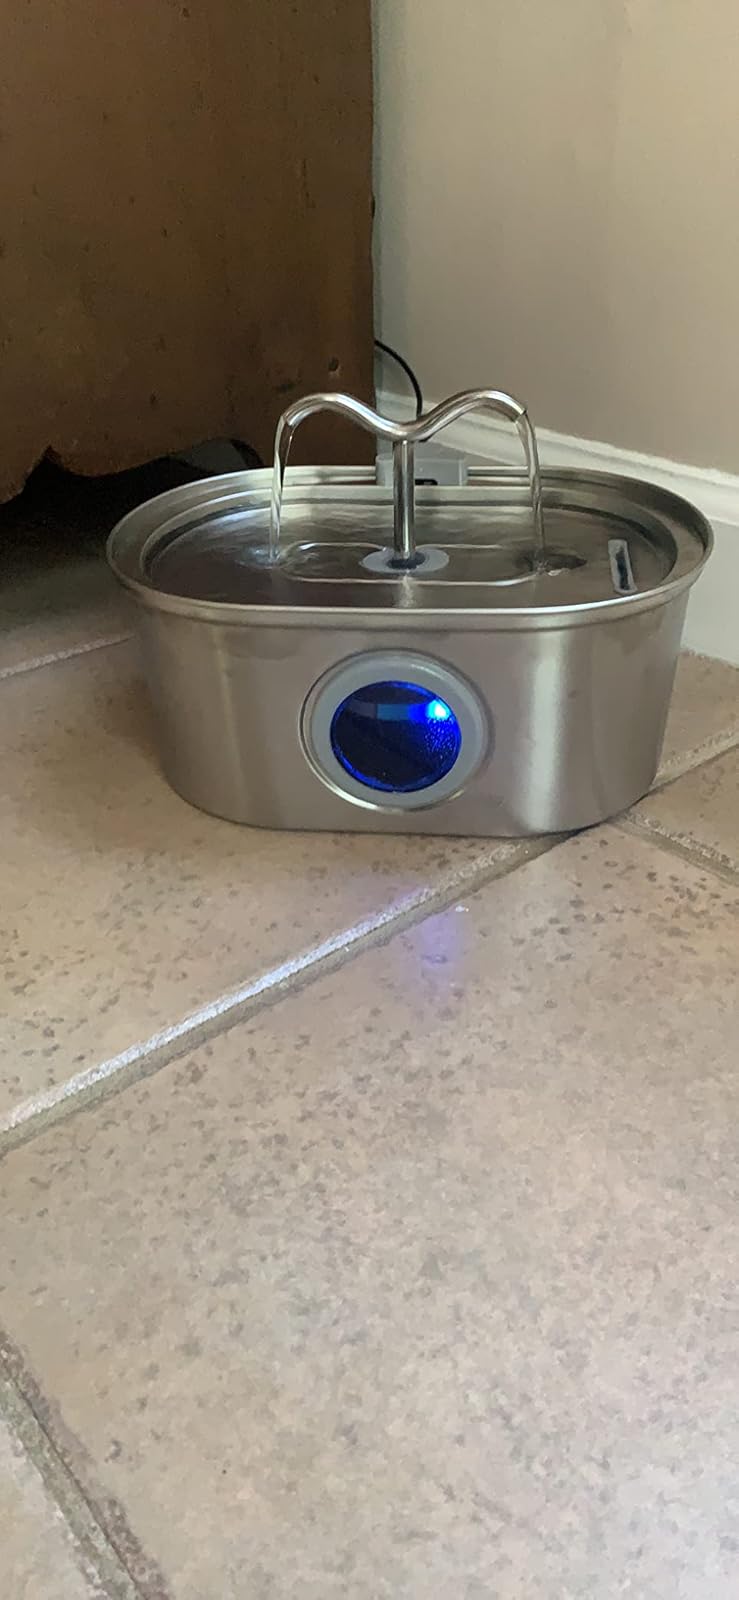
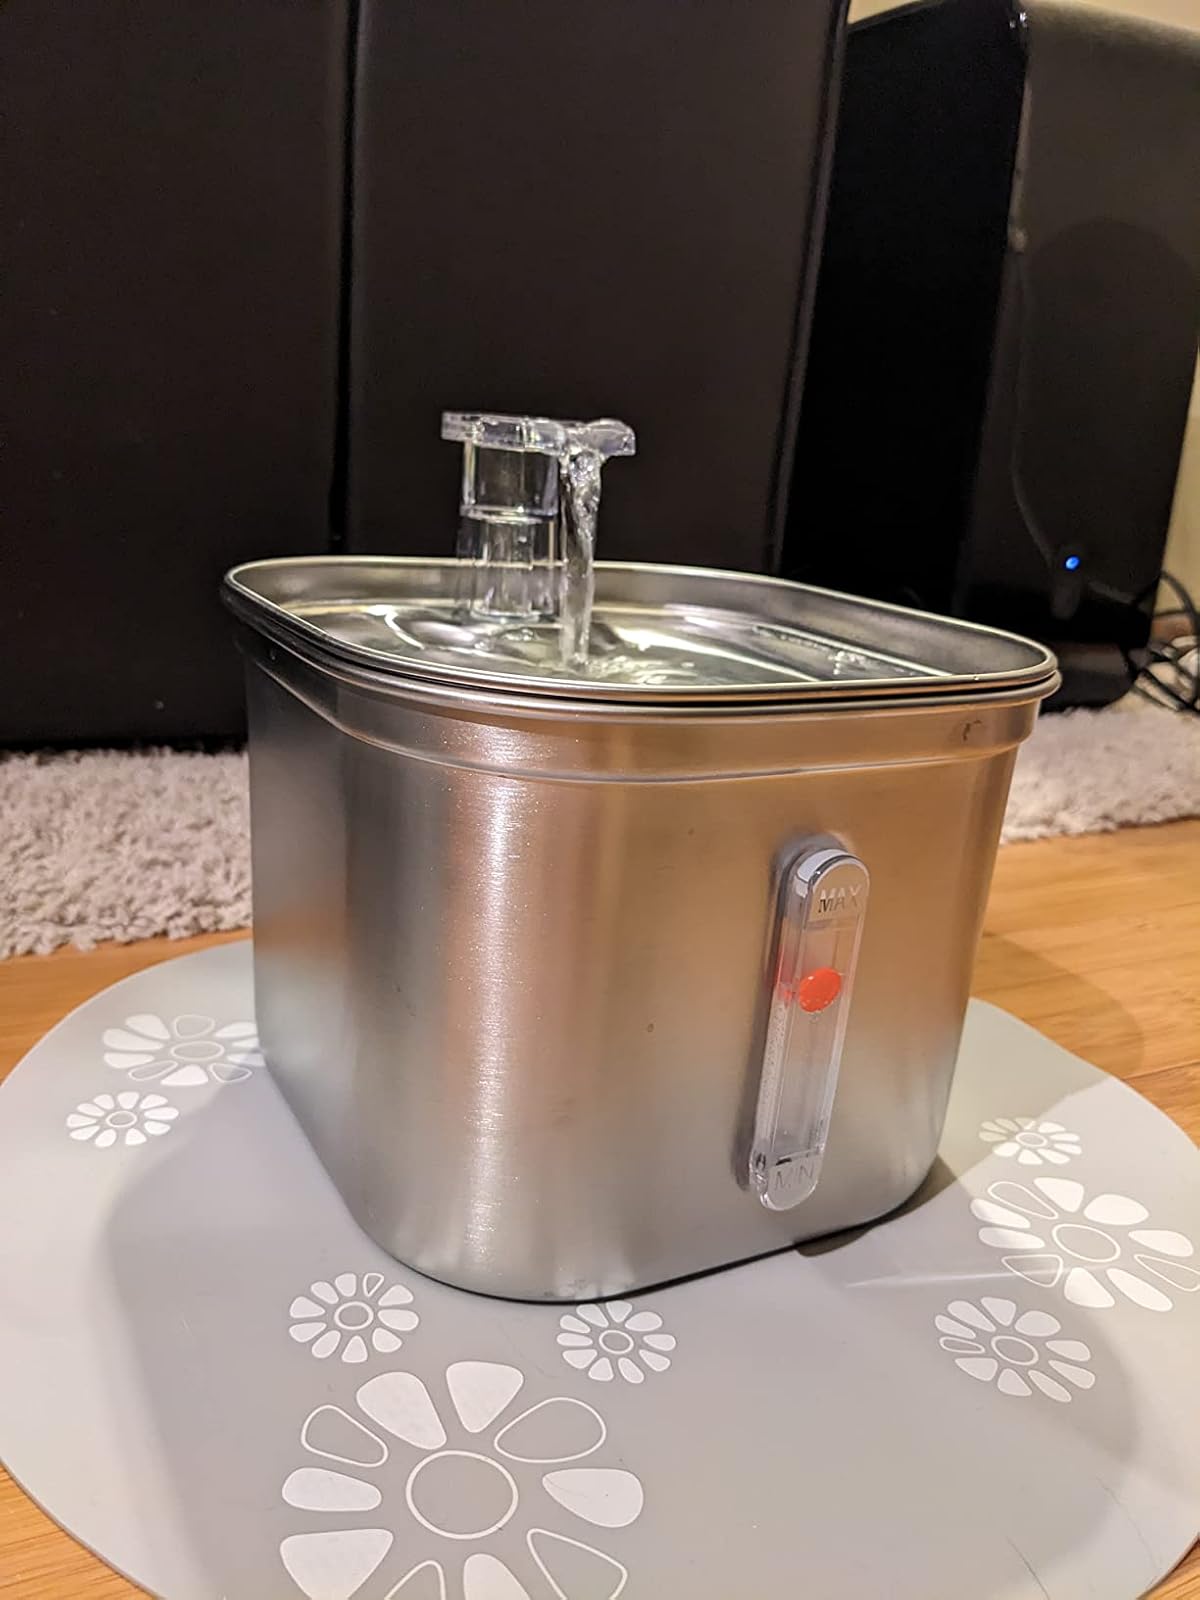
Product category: items_bowl
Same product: no